Eisenhower High School (Houston)

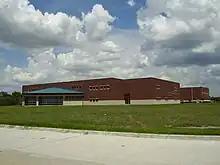
Eisenhower 9th Grade School

Dwight D. Eisenhower High School is a Title I public secondary school located in Near Northwest and in Houston, Texas, United States.